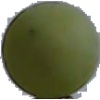
Label: Grape White 4